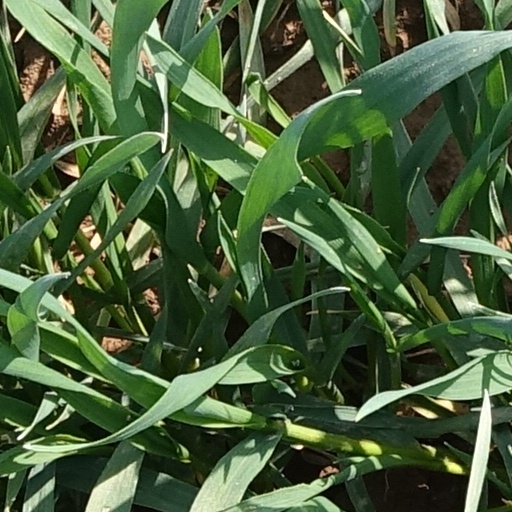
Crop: wheat